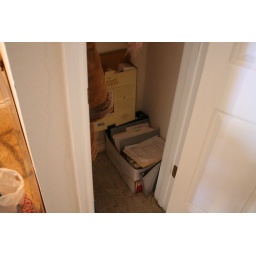
Text books and school papers were in a box on the floor of the hall closet.